Brussels

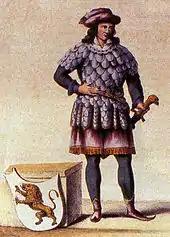
Charles of Lorraine, traditionally considered the founder of what would become Brussels,

The history of Brussels is closely linked to that of Western Europe. Traces of human settlement go back to the Stone Age, with vestiges and place-names related to the civilisation of megaliths, dolmens and standing stones (Plattesteen near the Grand-Place/Grote Markt and Tomberg in Woluwe-Saint-Lambert, for example). During late antiquity, the region was home to Roman occupation, as attested by archaeological evidence discovered on the current site of Tour & Taxis, north-west of the Pentagon (Brussels' city centre). Following the decline of the Western Roman Empire, it was incorporated into the Frankish Empire.